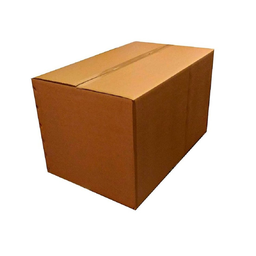
Label: cardboard